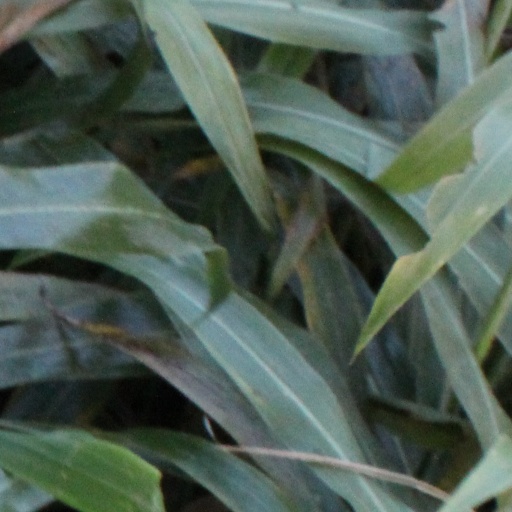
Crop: sorghum